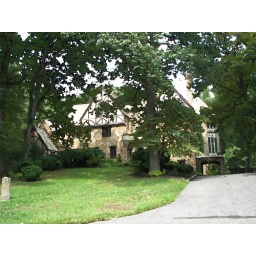
Estate built in 1905 as a home to house art.August 26, 2007 occasion, a friend's wedding in the afternoon.Cloisters, front approach.